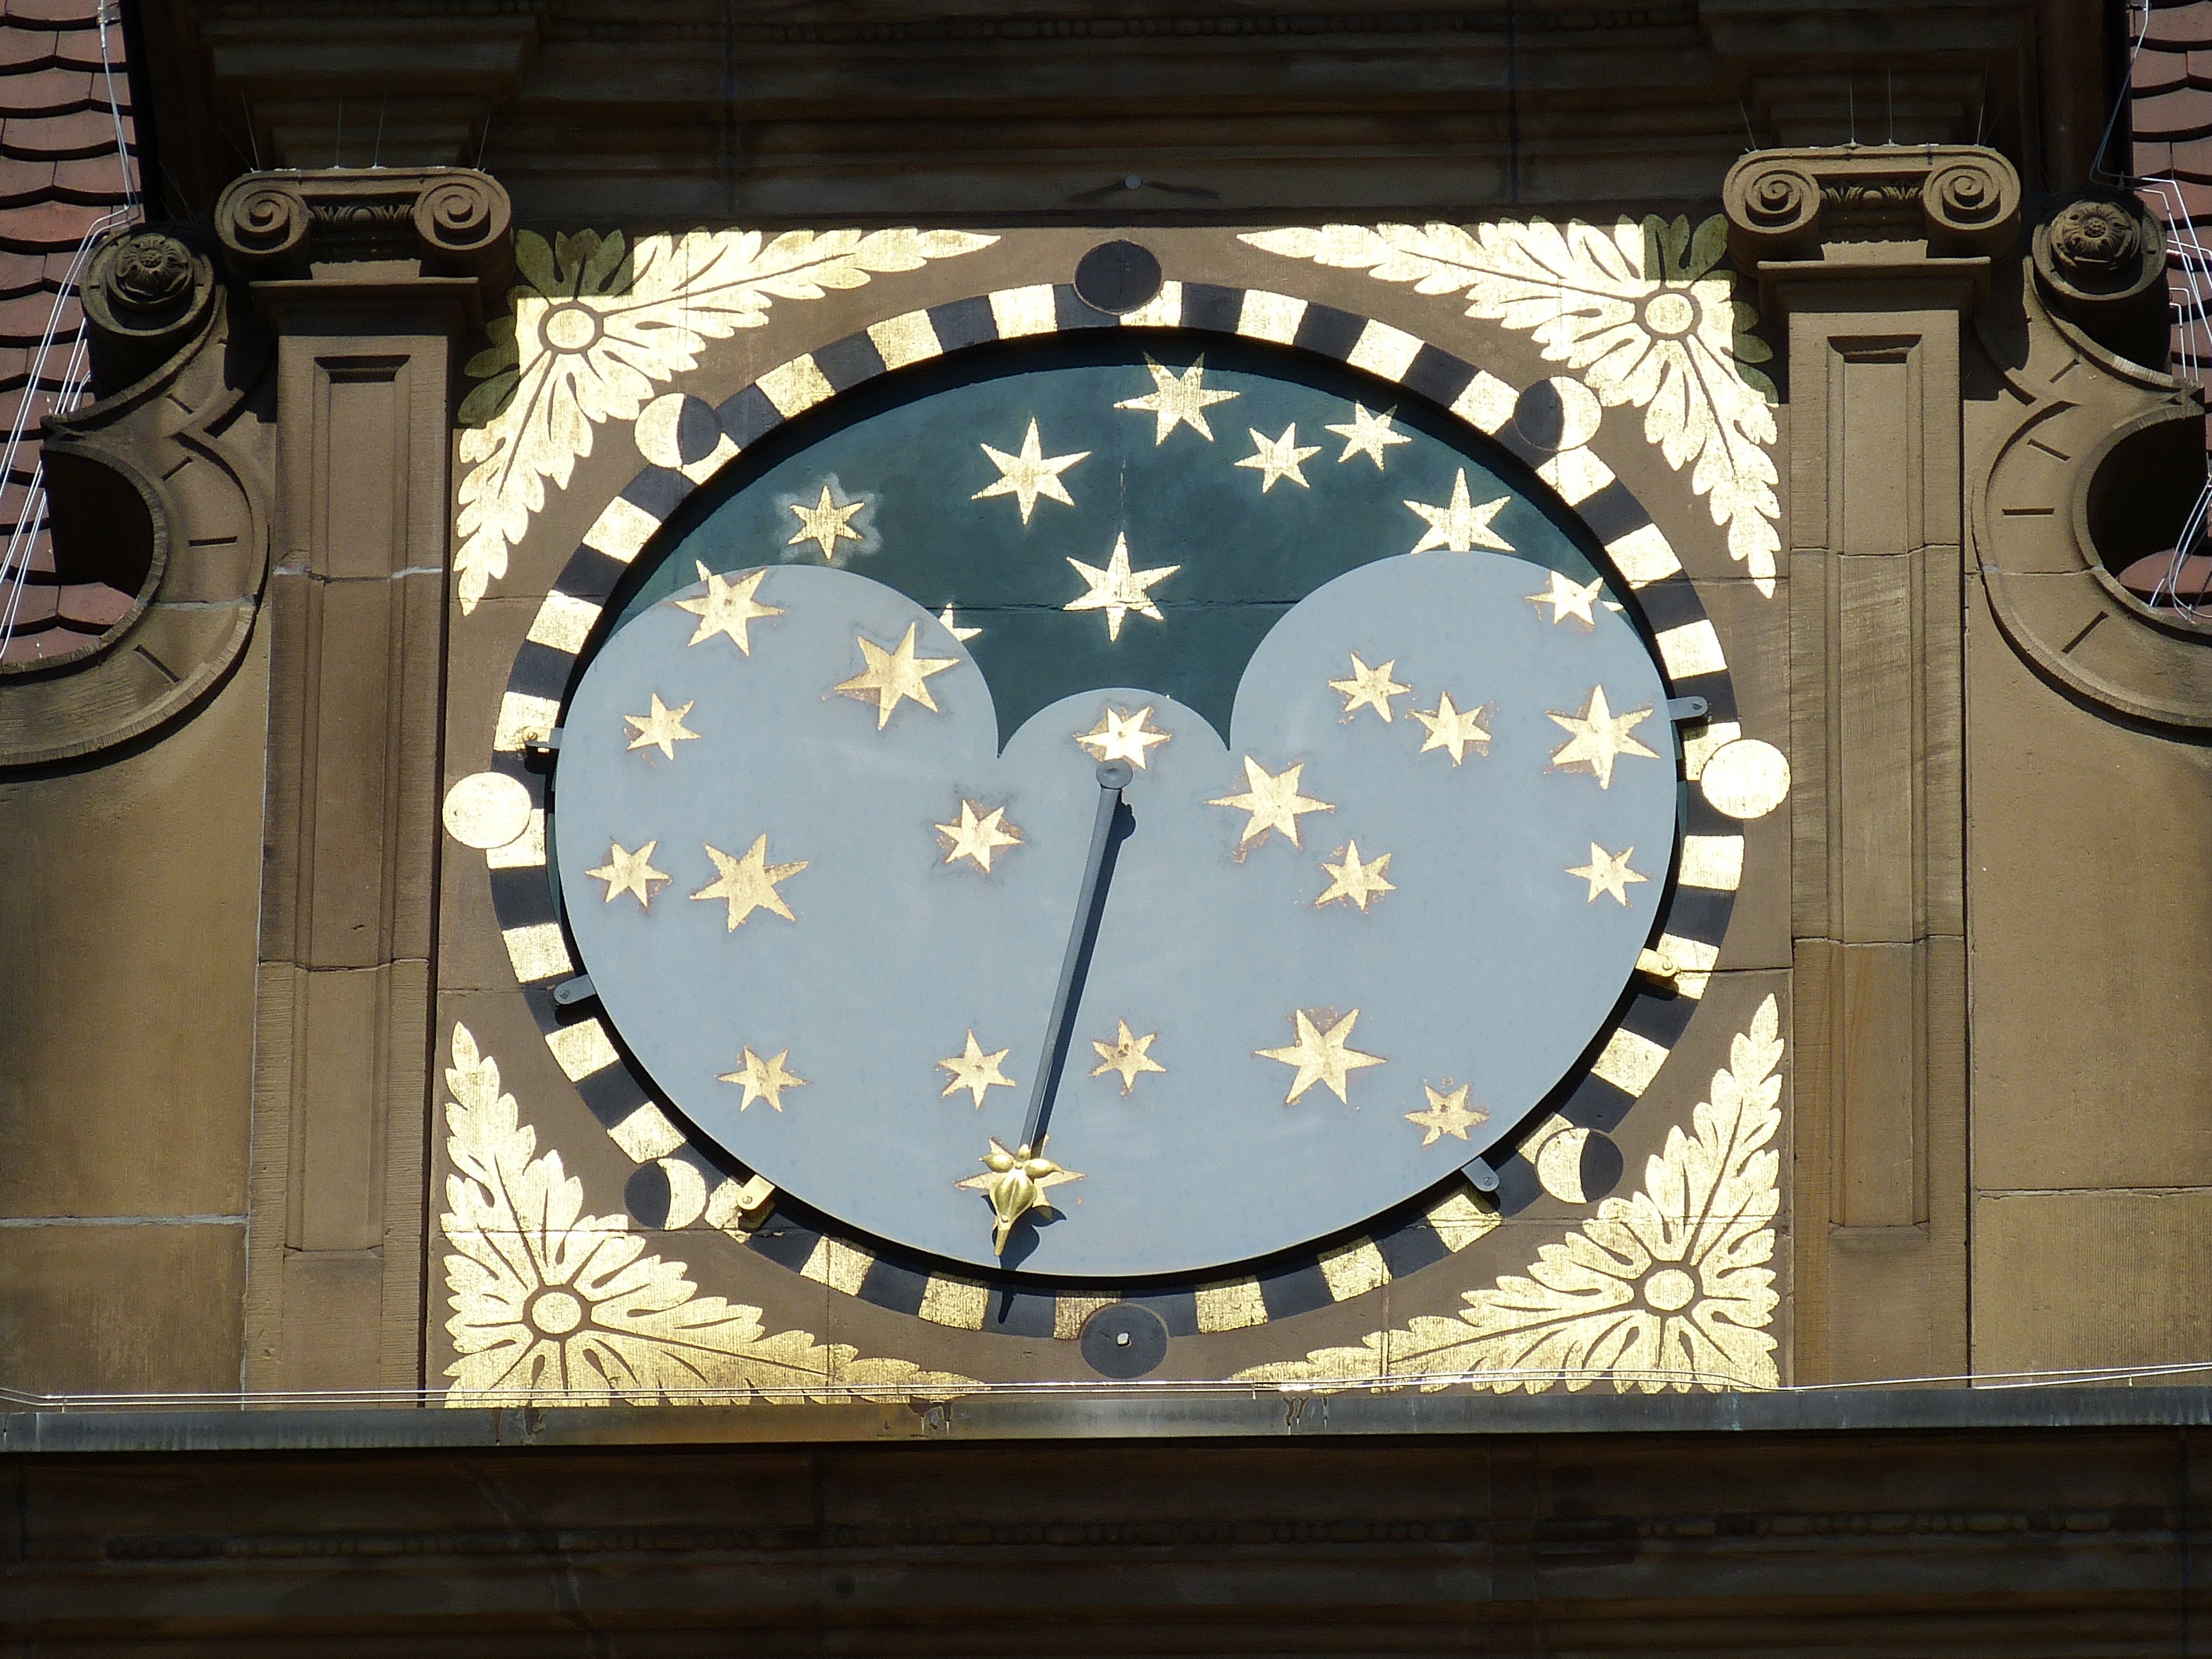
star, window, clock, time, hour, city, furniture, circle, old town, symmetry, shape, historically, astronomical, town hall, forward, period, astronomical clock, heilbronn